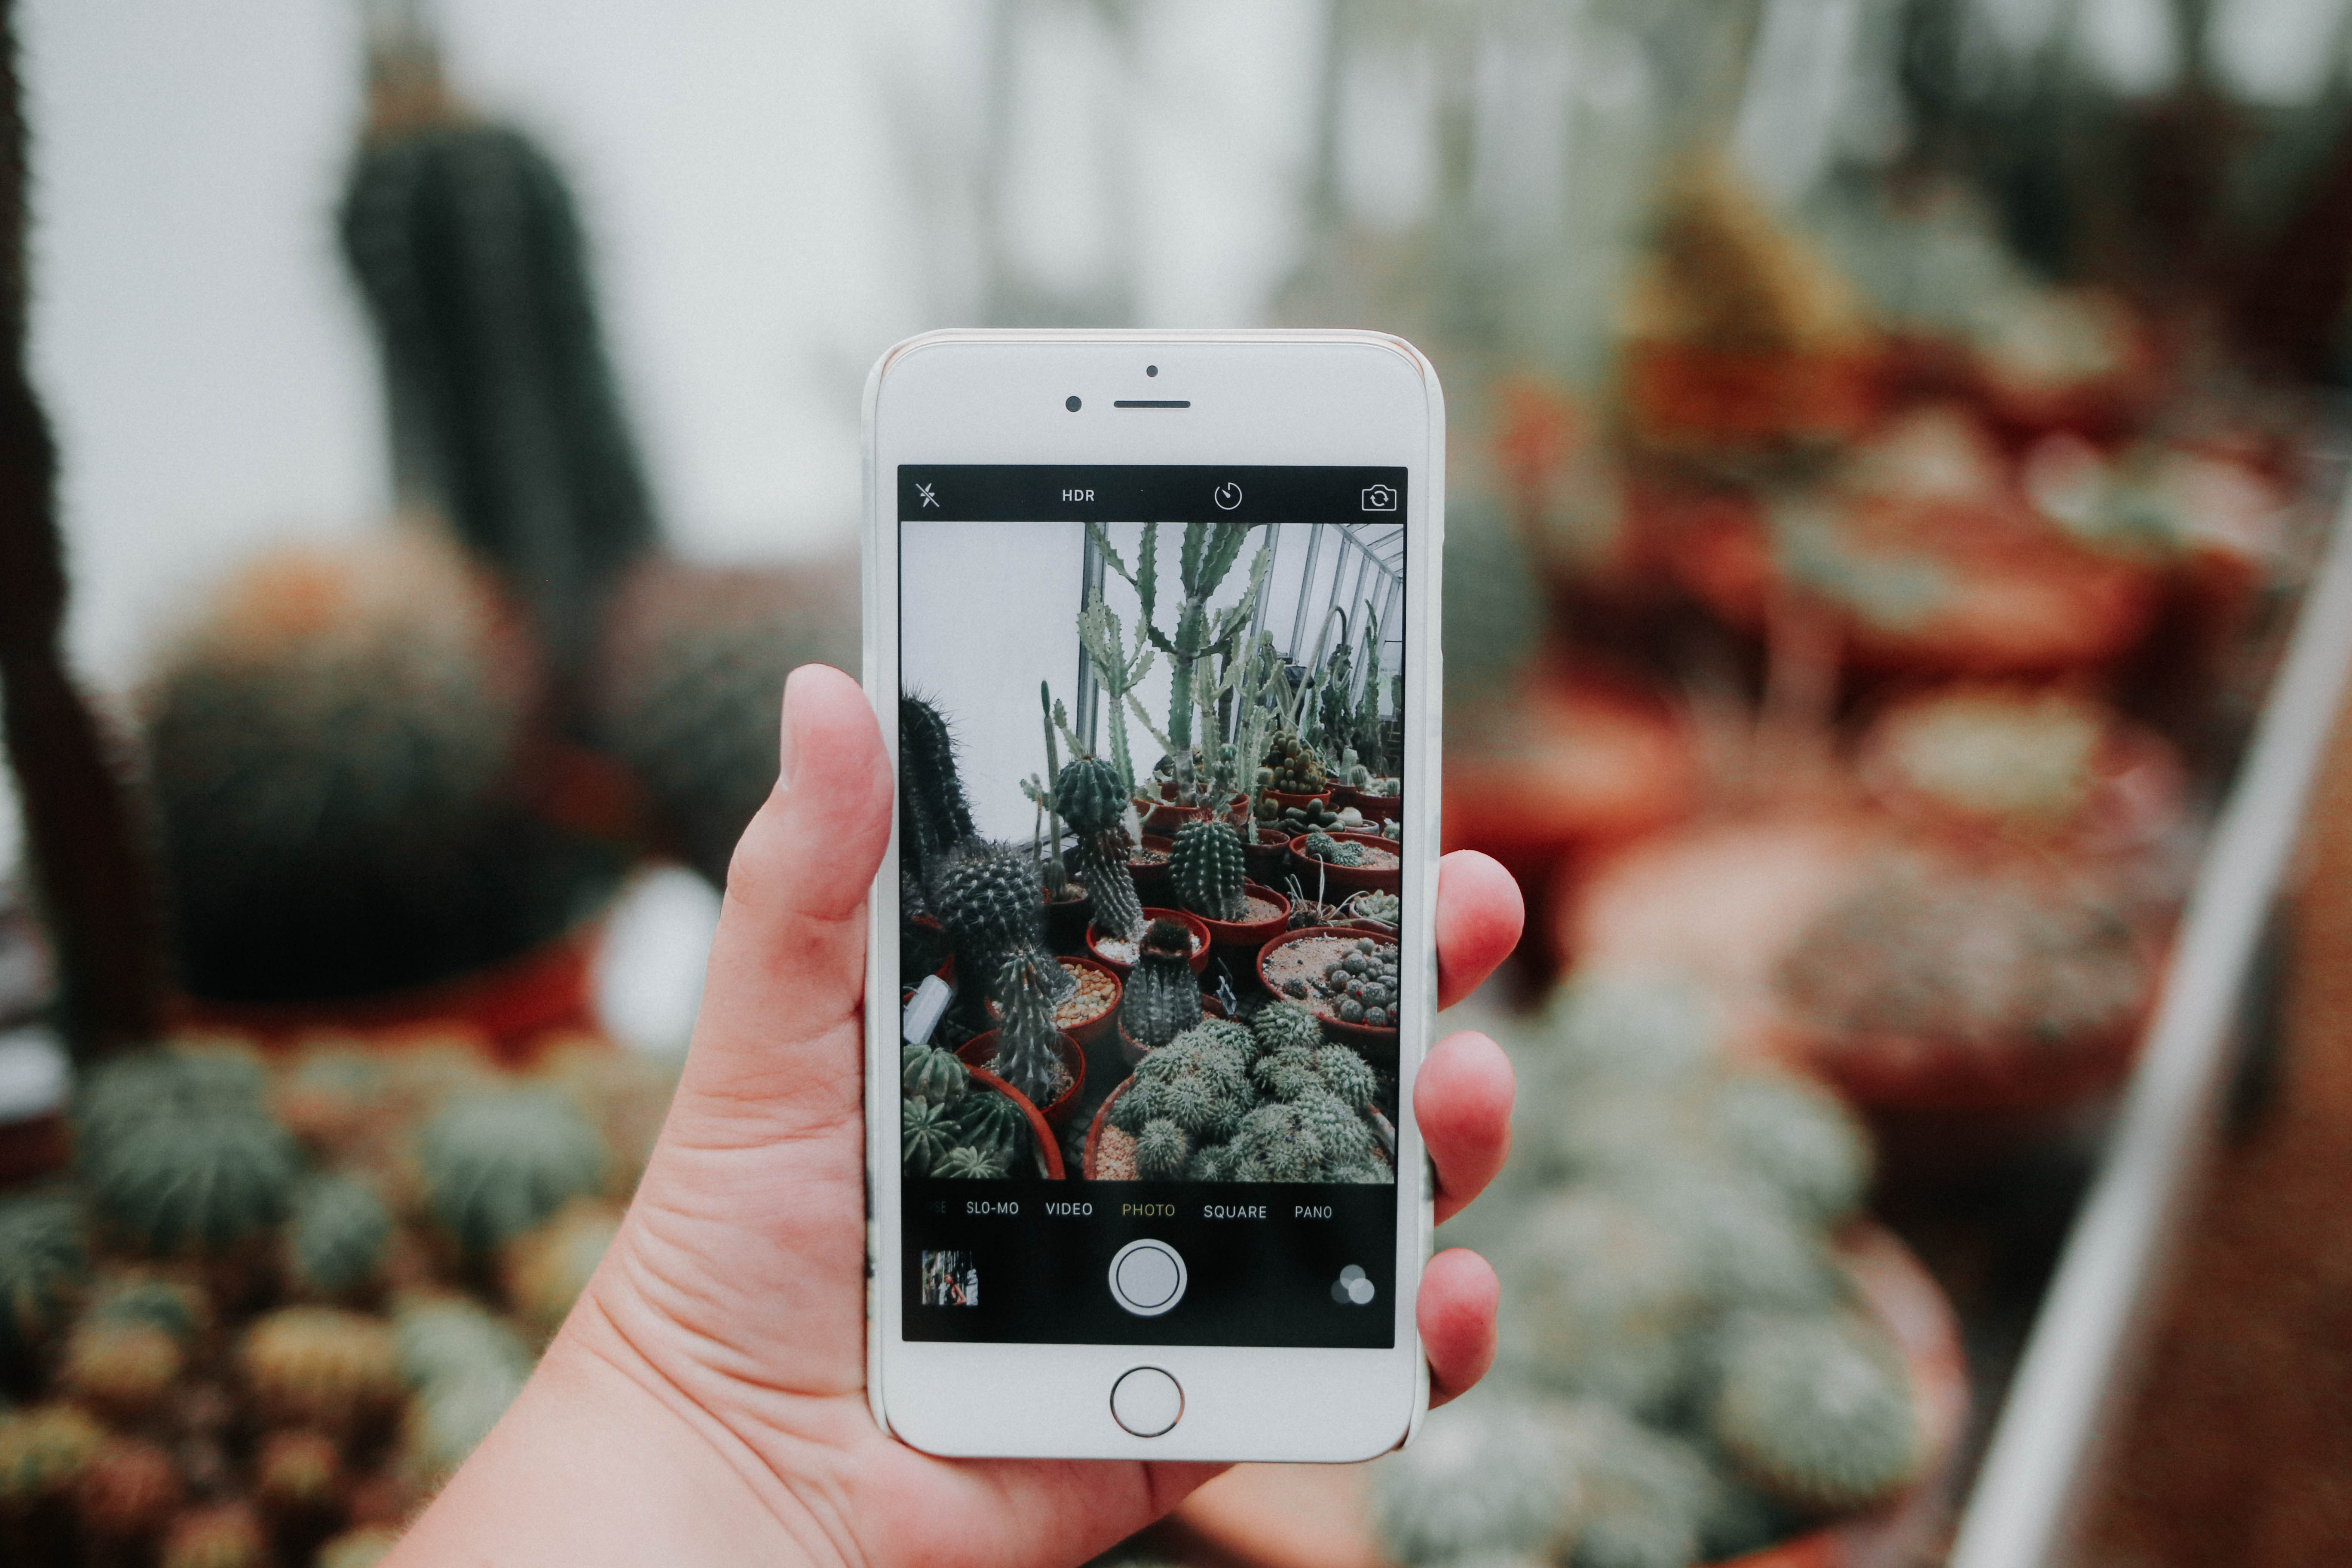
iphone, smartphone, hand, plant, technology, photography, red, phone, color, telephone, gadget, cactu, cacti, mobile phone, electronics, photograph, image, portable communications device, communication device